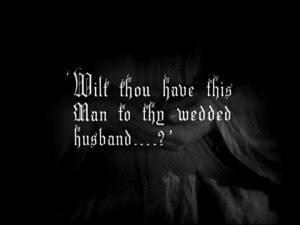
Ringen (film)
Ringen er en britisk stumfilm fra 1927 instrueret af Alfred Hitchcock og med Carl Brisson, Lilian Hall Davis og Ian Hunter i hovedrollerne.